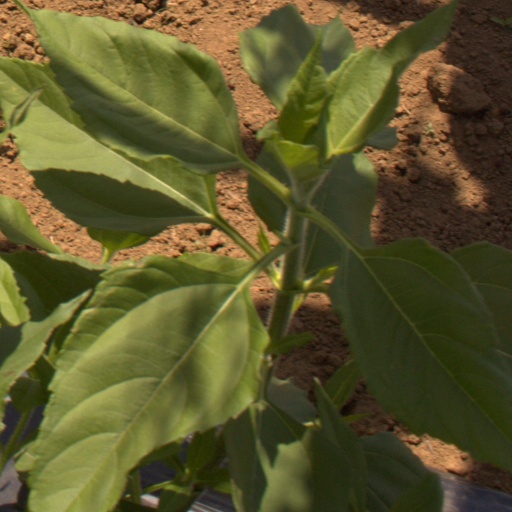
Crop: Jerusalem artichoke